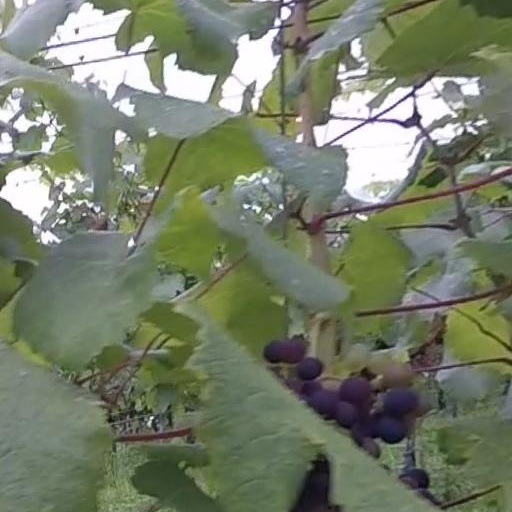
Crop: grape